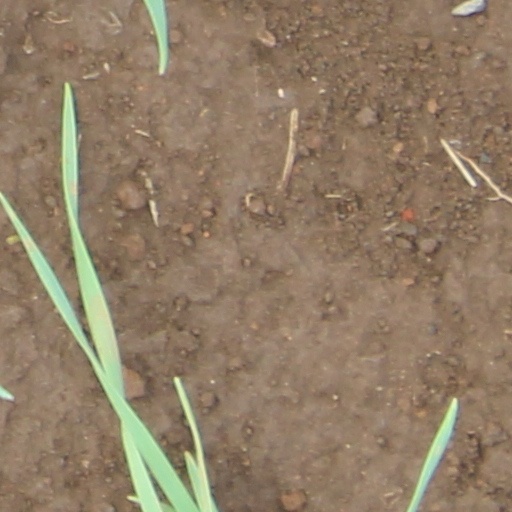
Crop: wheat